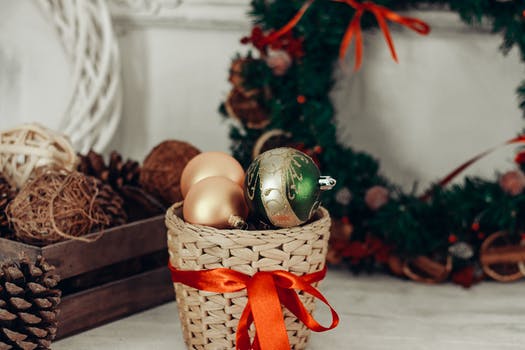
Label: No Watermark